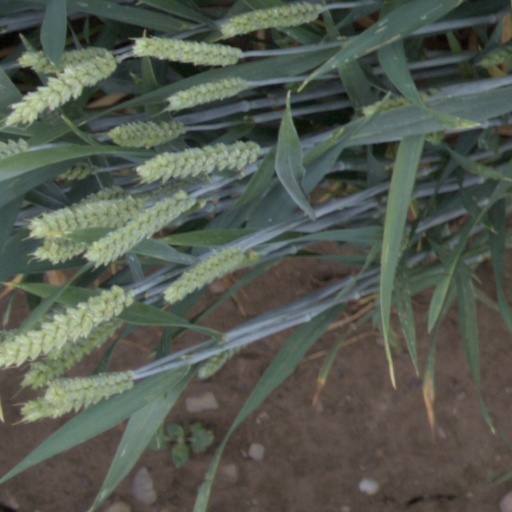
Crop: wheat